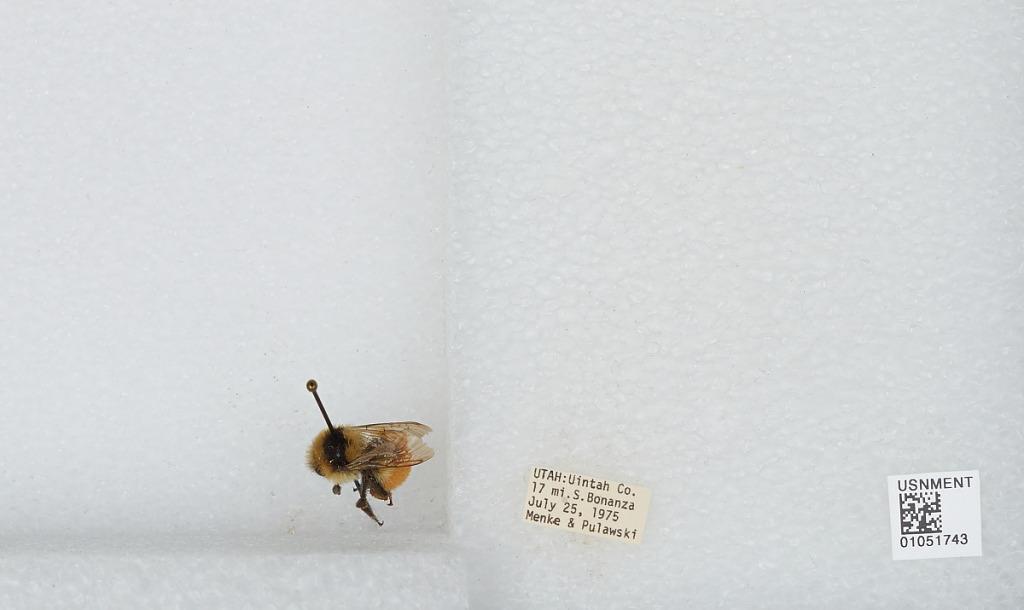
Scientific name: Bombus sp.
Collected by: Menke & Pulawski
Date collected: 1975-7-25
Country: United States
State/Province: Utah
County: Uintah
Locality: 17 miles south of Bonanza
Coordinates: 39.8294, -109.119